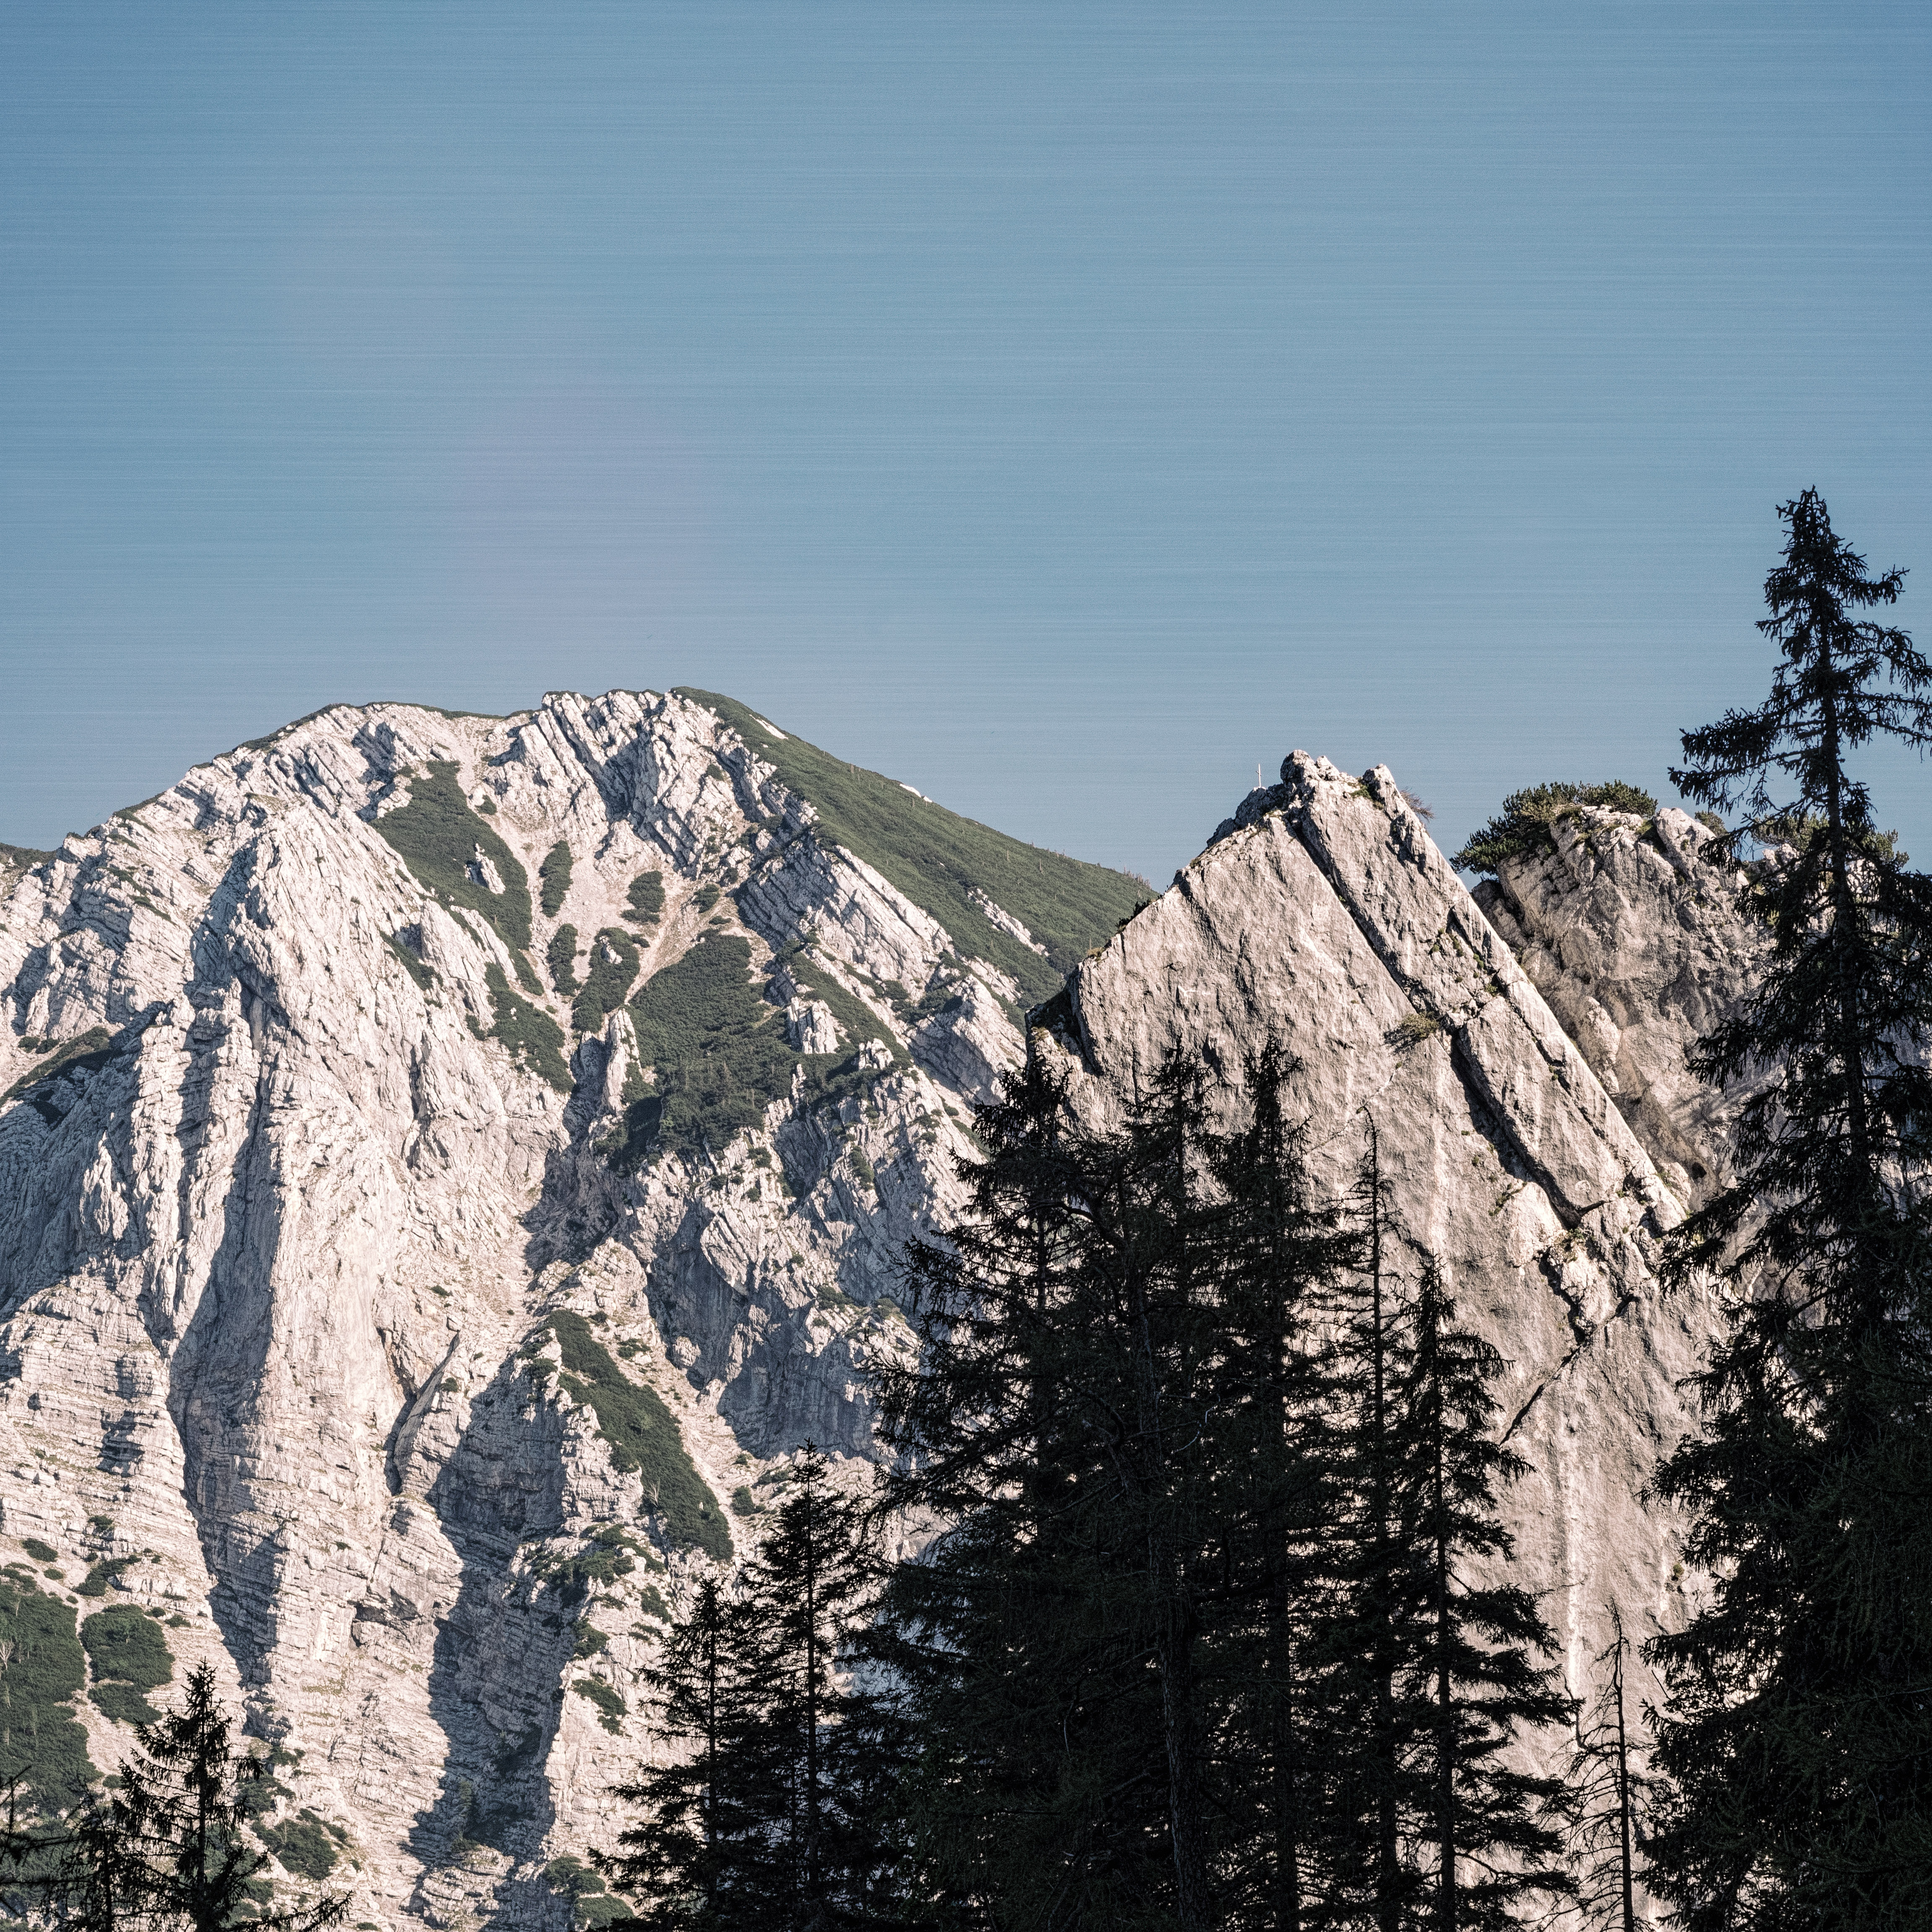
landscape, nature, rock, wilderness, walking, mountain, snow, trail, adventure, mountain range, terrain, ridge, summit, austria, geology, alps, at, ebensee, landform, ober sterreich, mountain pass, geographical feature, mountainous landforms